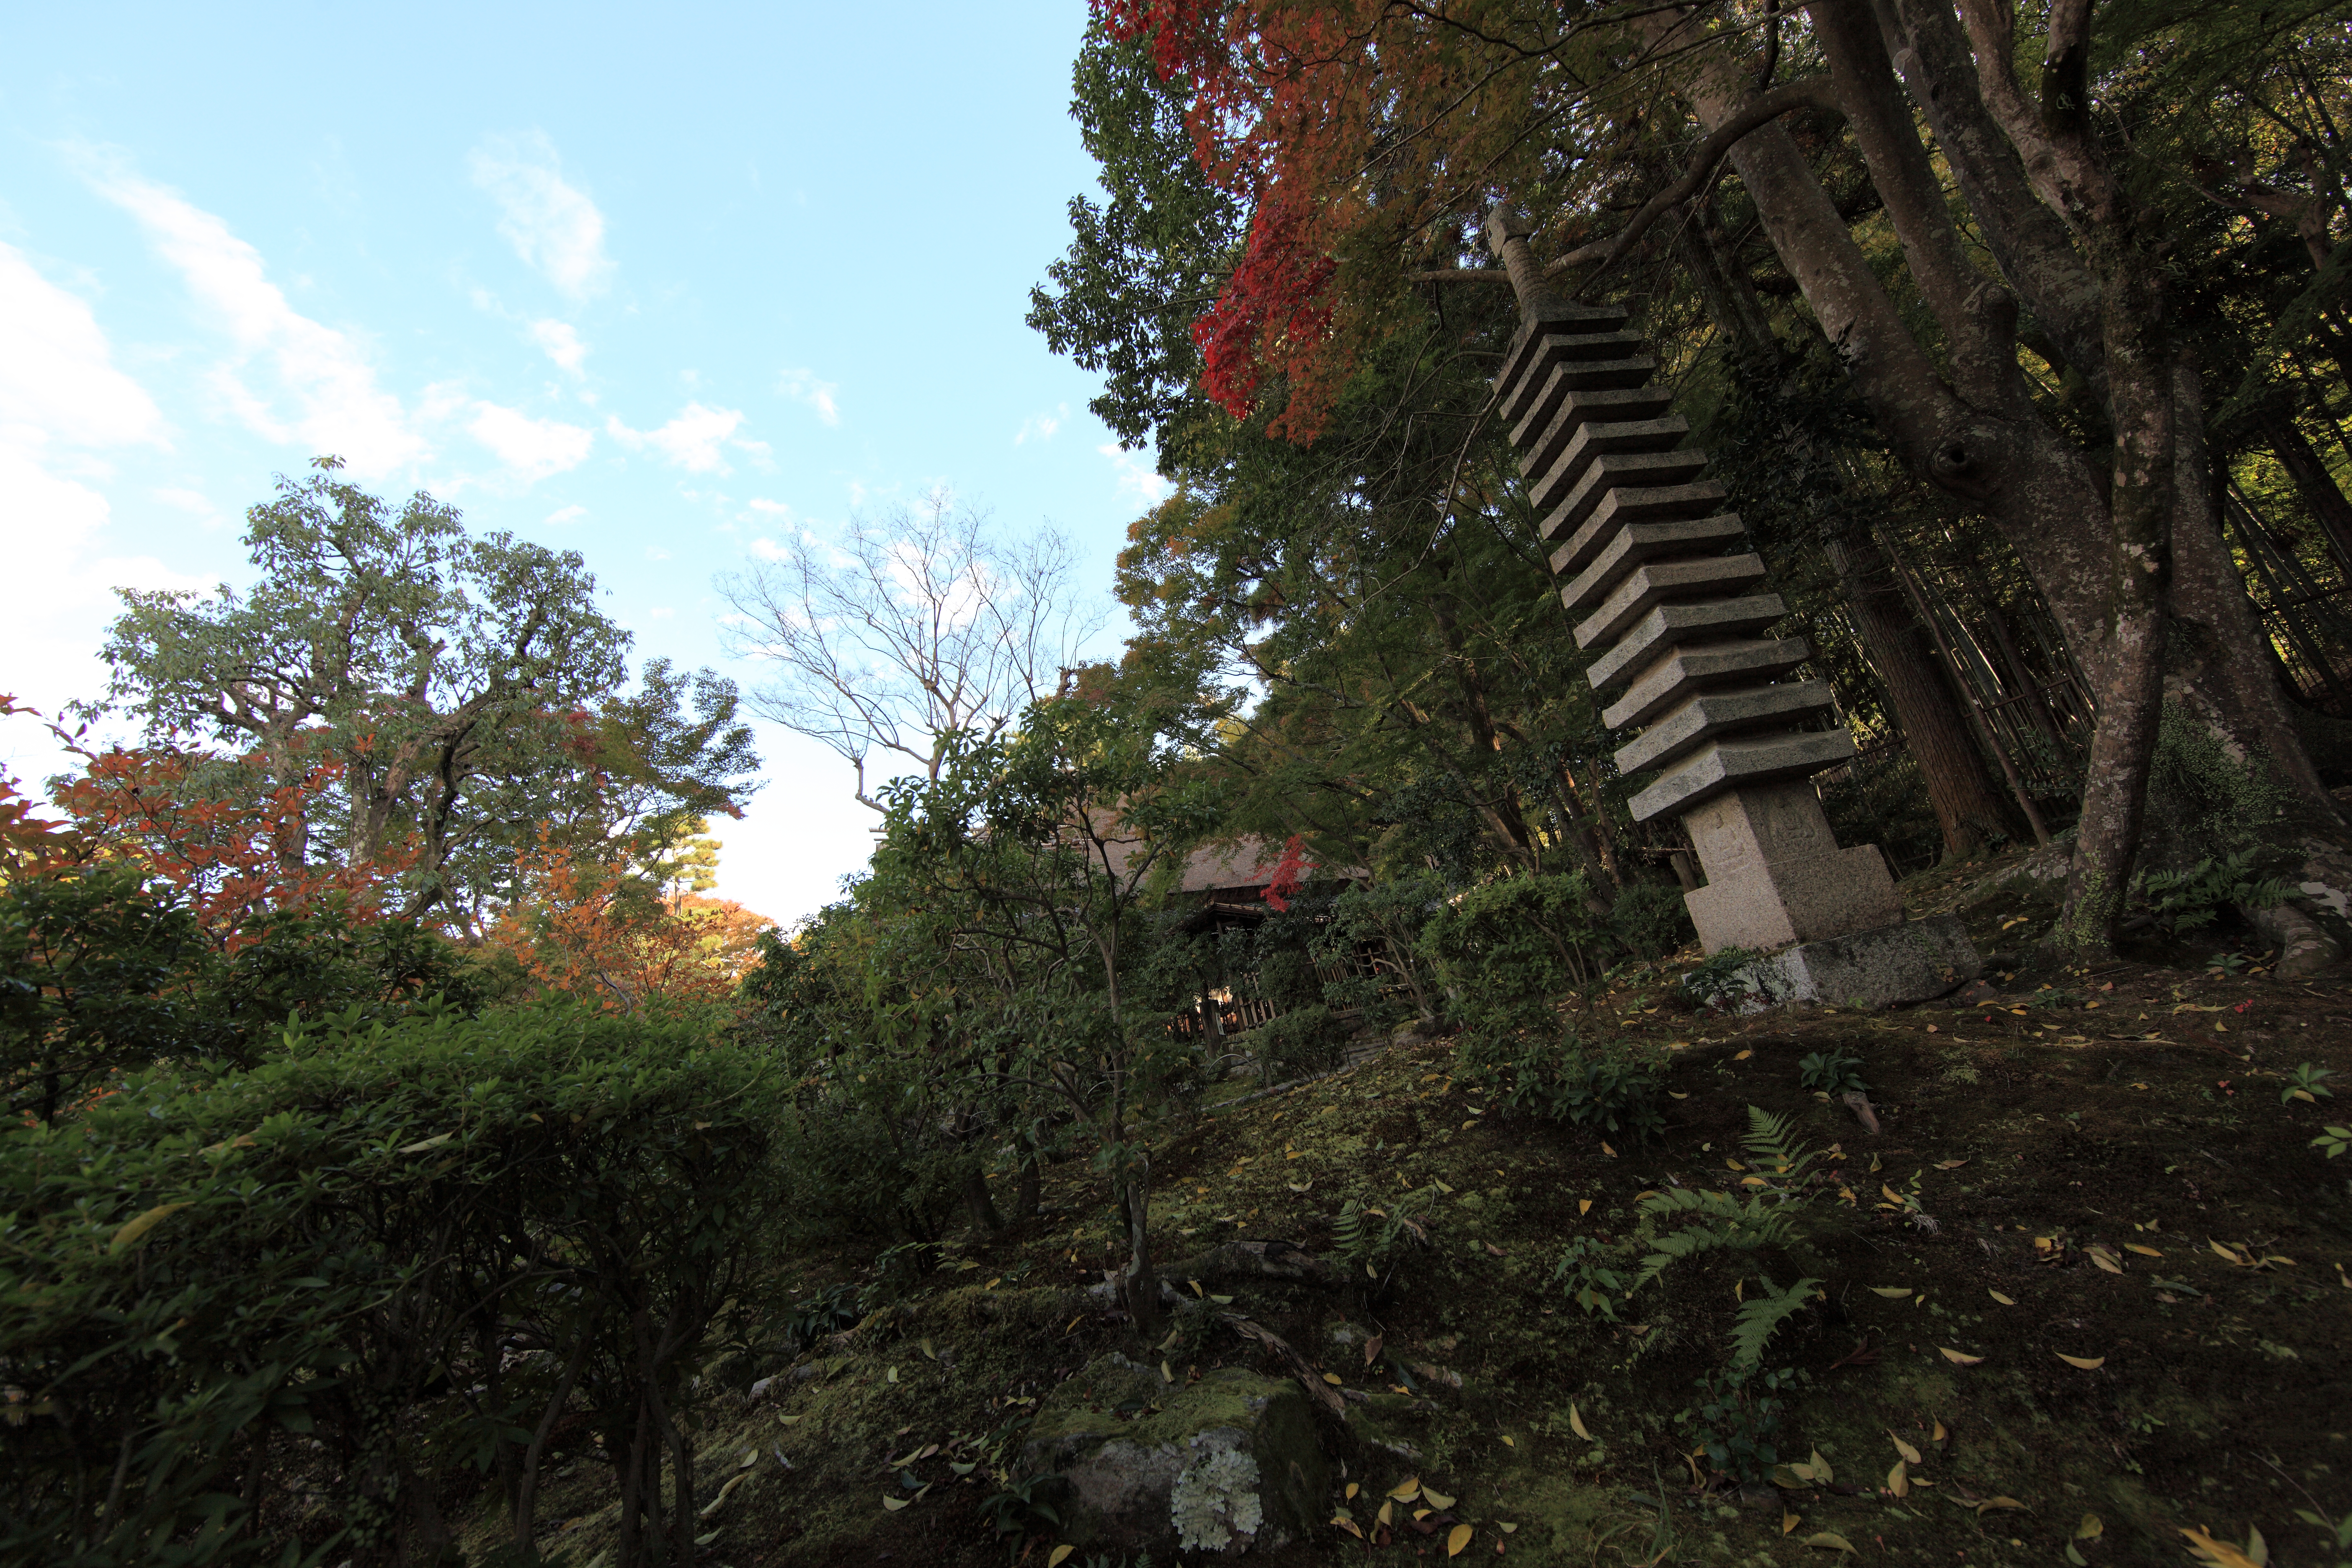
tree, forest, high, jungle, autumn, garden, japanese, rainforest, nara, 5d, style, hires, woodland, habitat, markii, hi, res, resolution, canonef14mmf28liiusm, yoshikien, rural area, woody plant